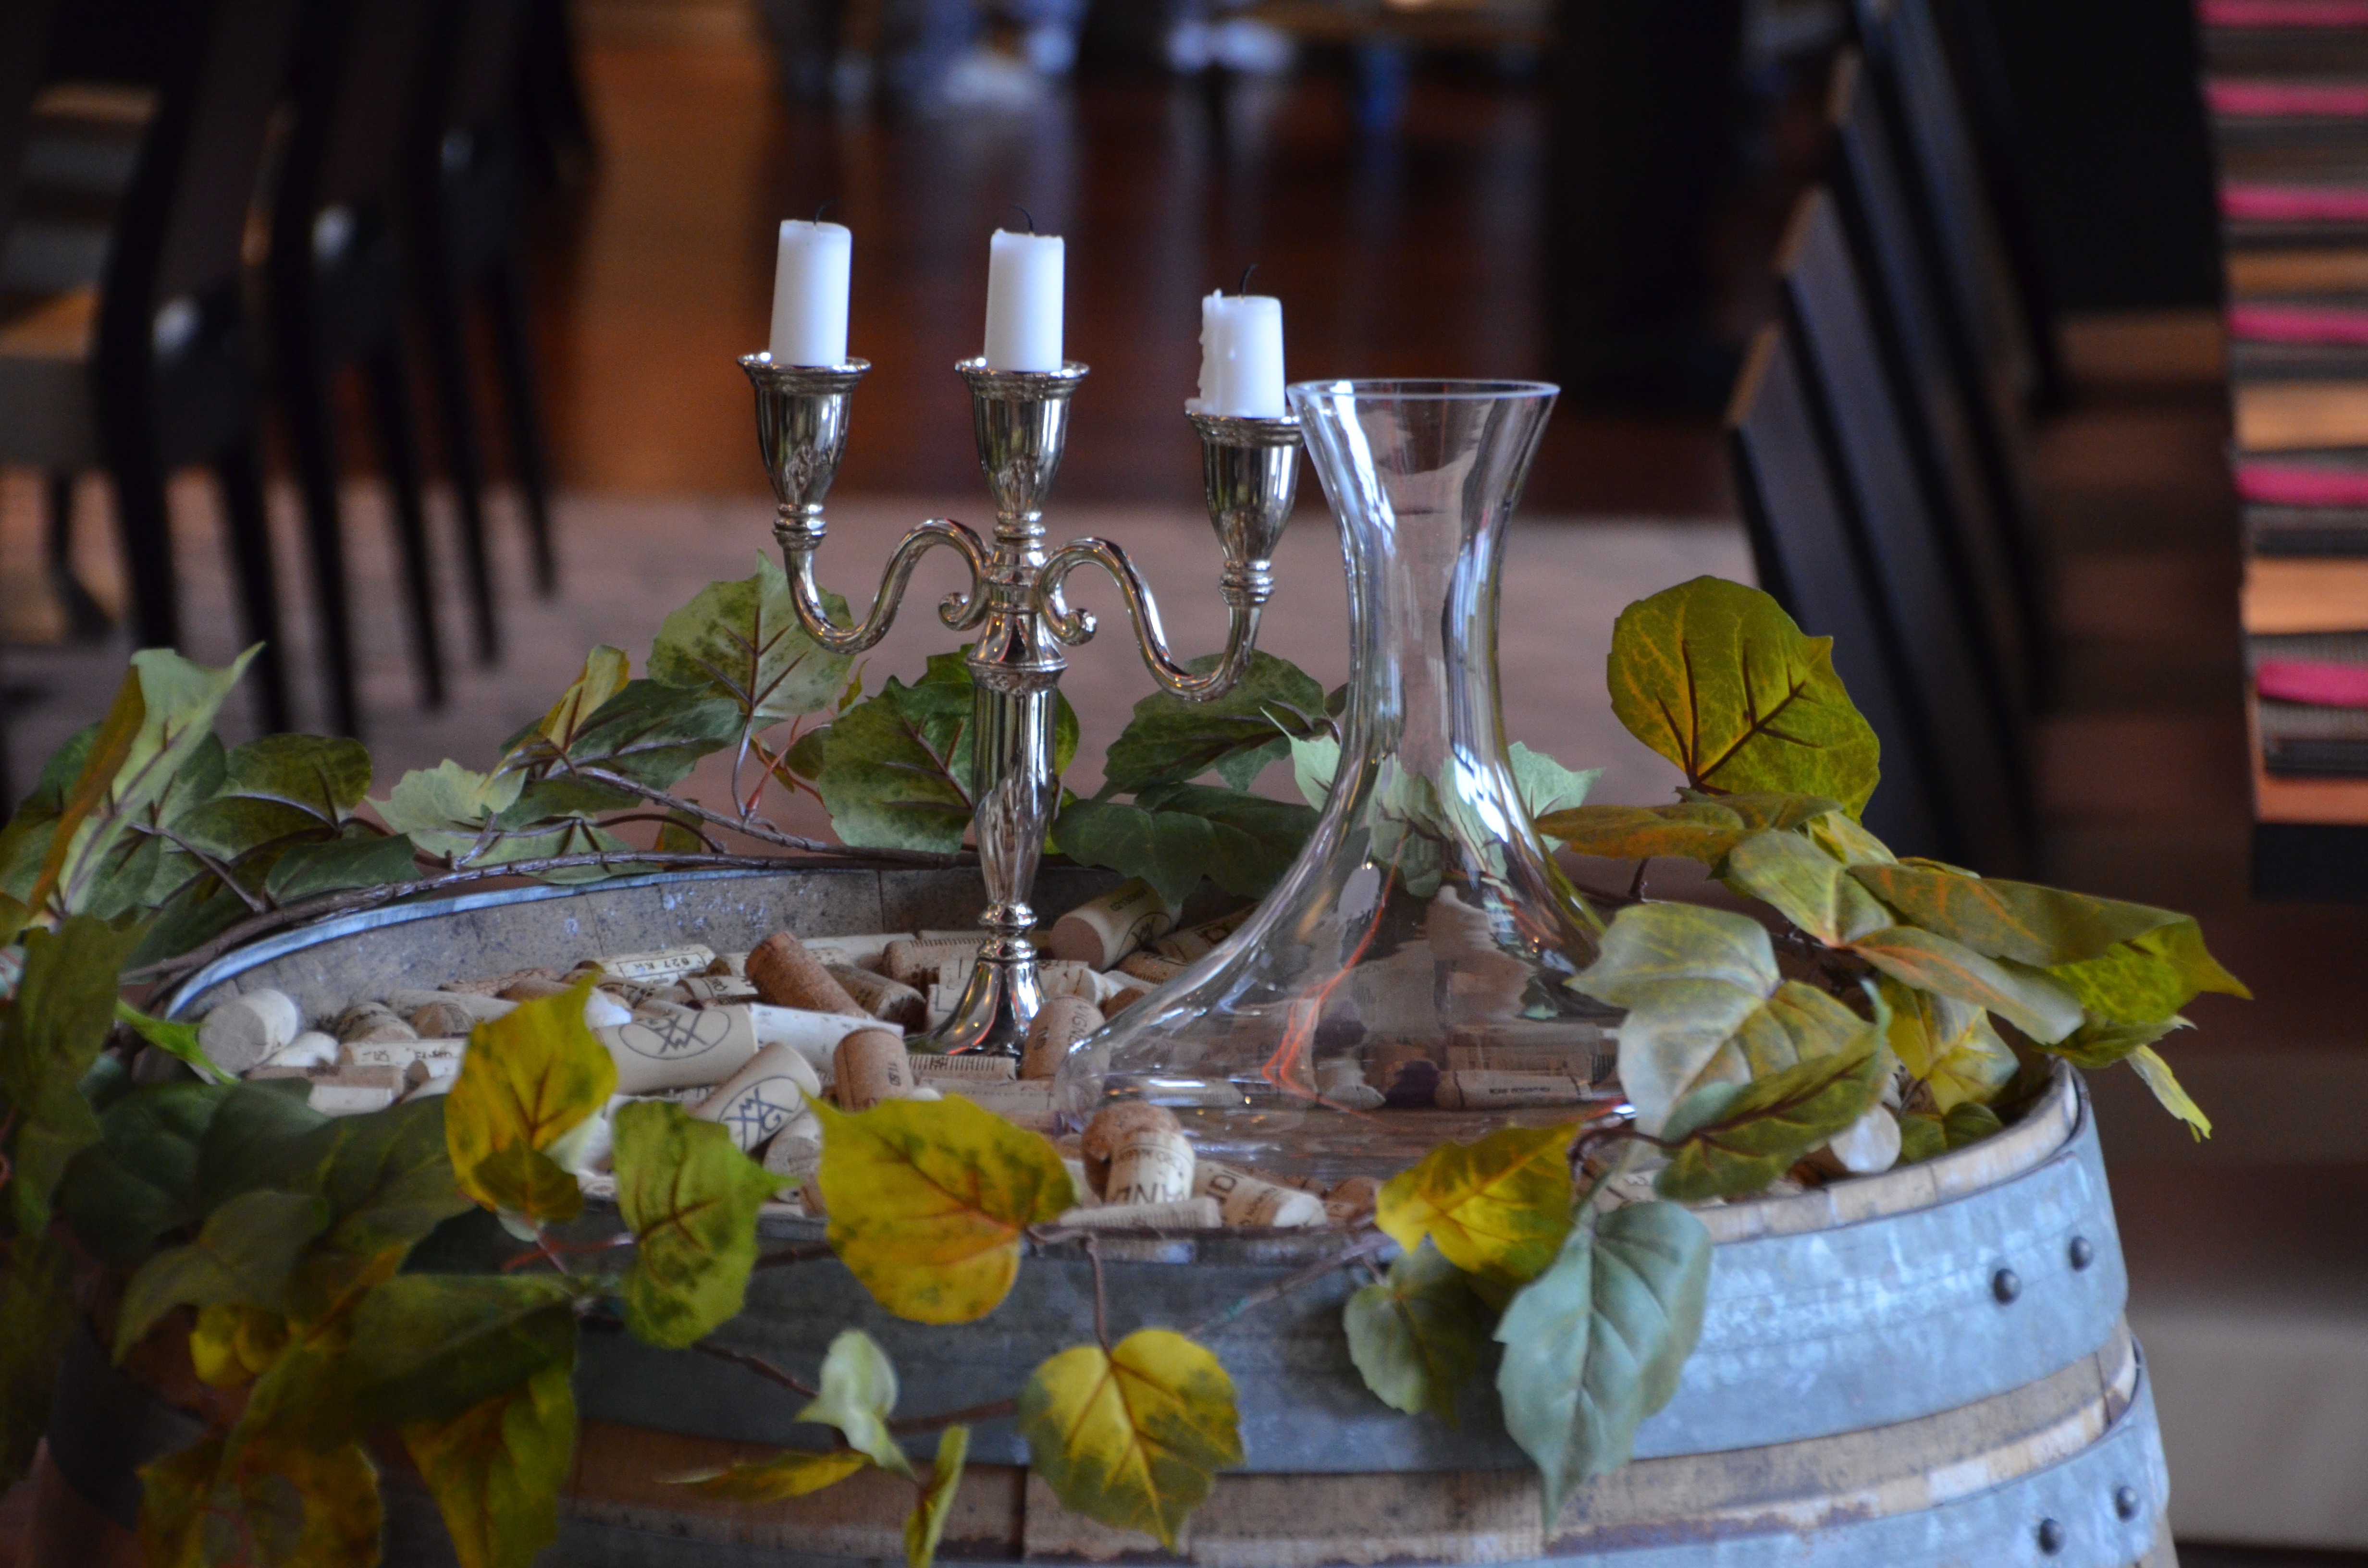
wine, flower, glass, restaurant, decoration, meal, romantic, still life, candlestick, cork, candles, floristry, centrepiece